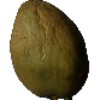
Label: Papaya 1